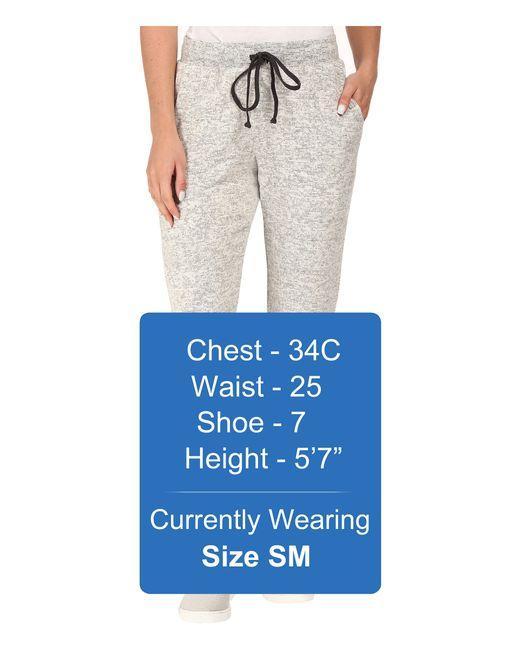
Lässige graue Baumwoll-Stretch-Sweathose